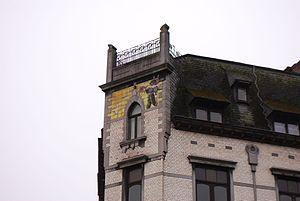
La rue Henri de Dinant, dans le quartier d'Outremeuse à Liège.
La rue Henri de Dinant est une artère du quartier d'Outremeuse à Liège en Belgique.